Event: Nepal Earthquake
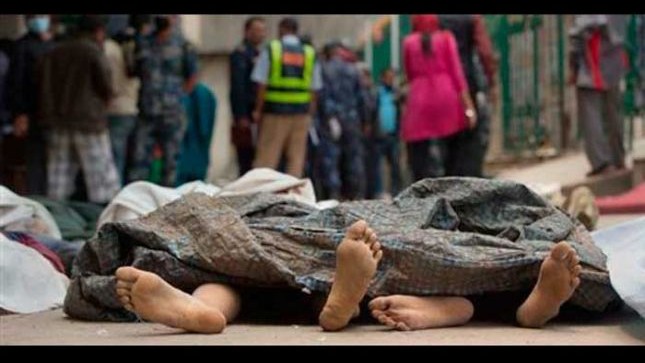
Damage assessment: damage